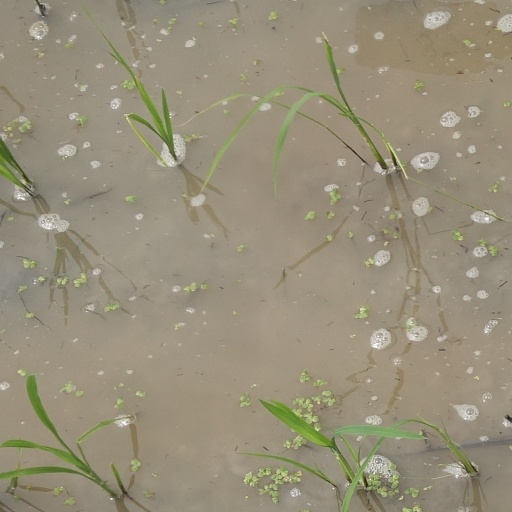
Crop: rice